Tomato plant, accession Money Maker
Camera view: horizontal (90 deg, fisheye); turntable rotation: 30 degrees
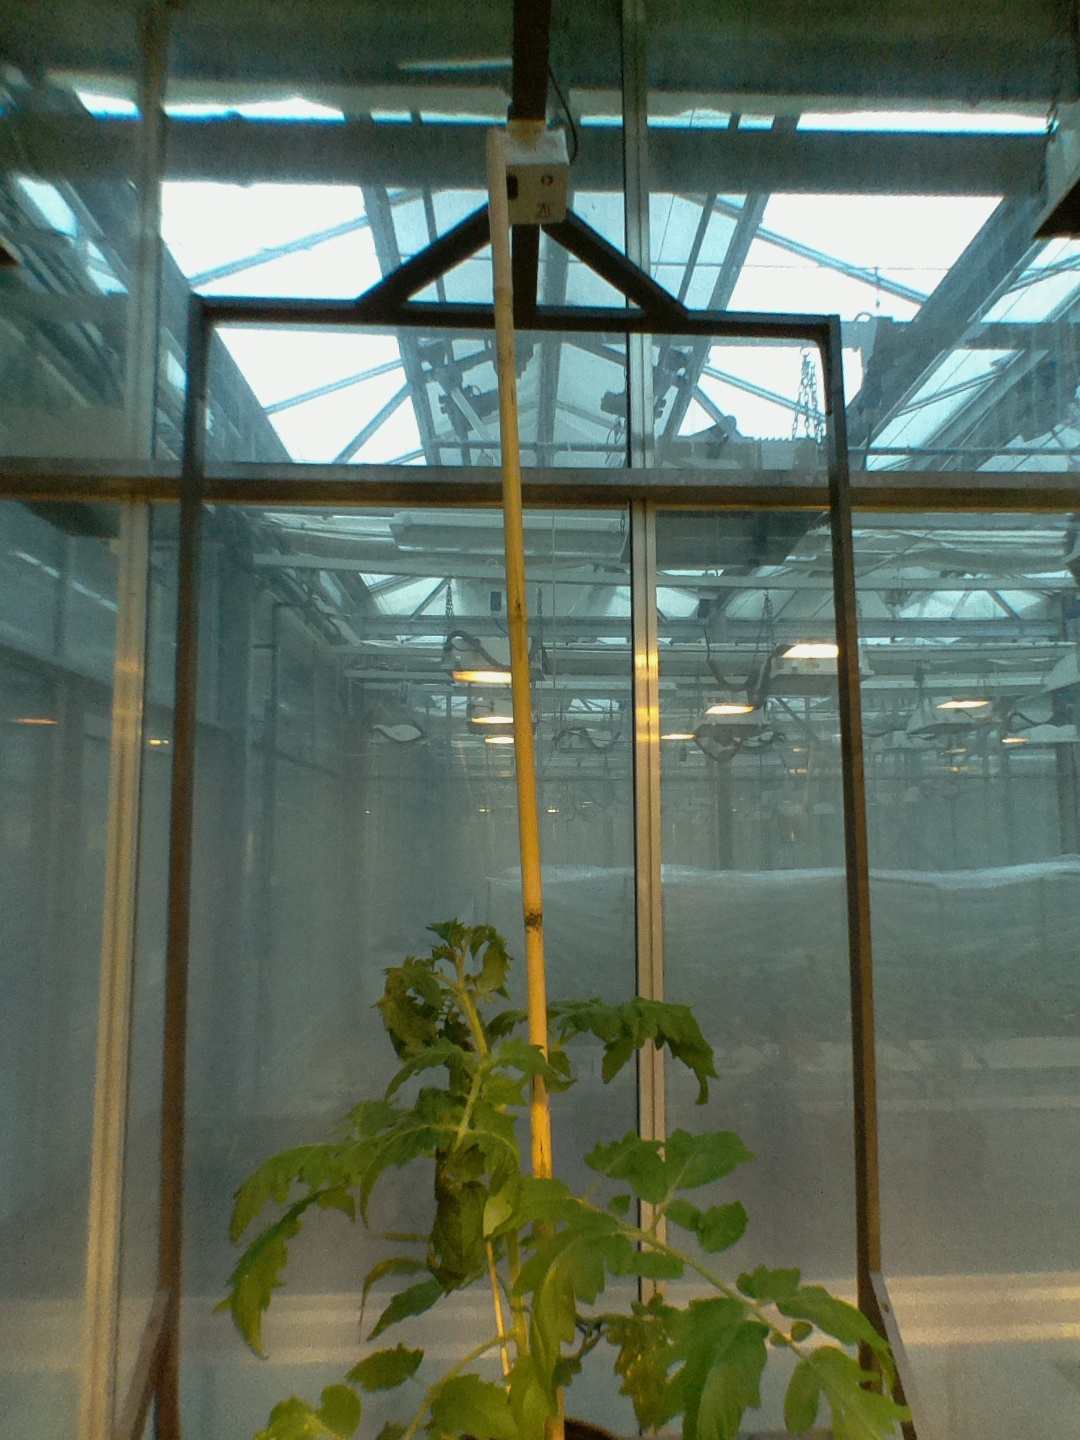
BBCH growth stage 53: 3 inflorescences visible